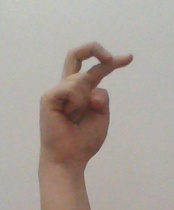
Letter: zay